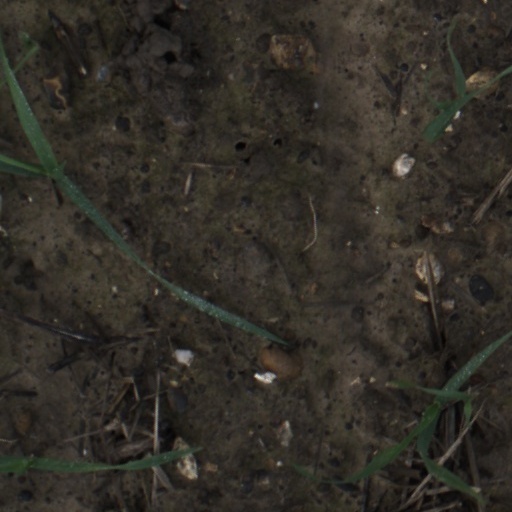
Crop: wheat